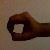
The image shows a hand gesture representing the number 0 in Indian Sign Language.